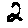
Label: 2